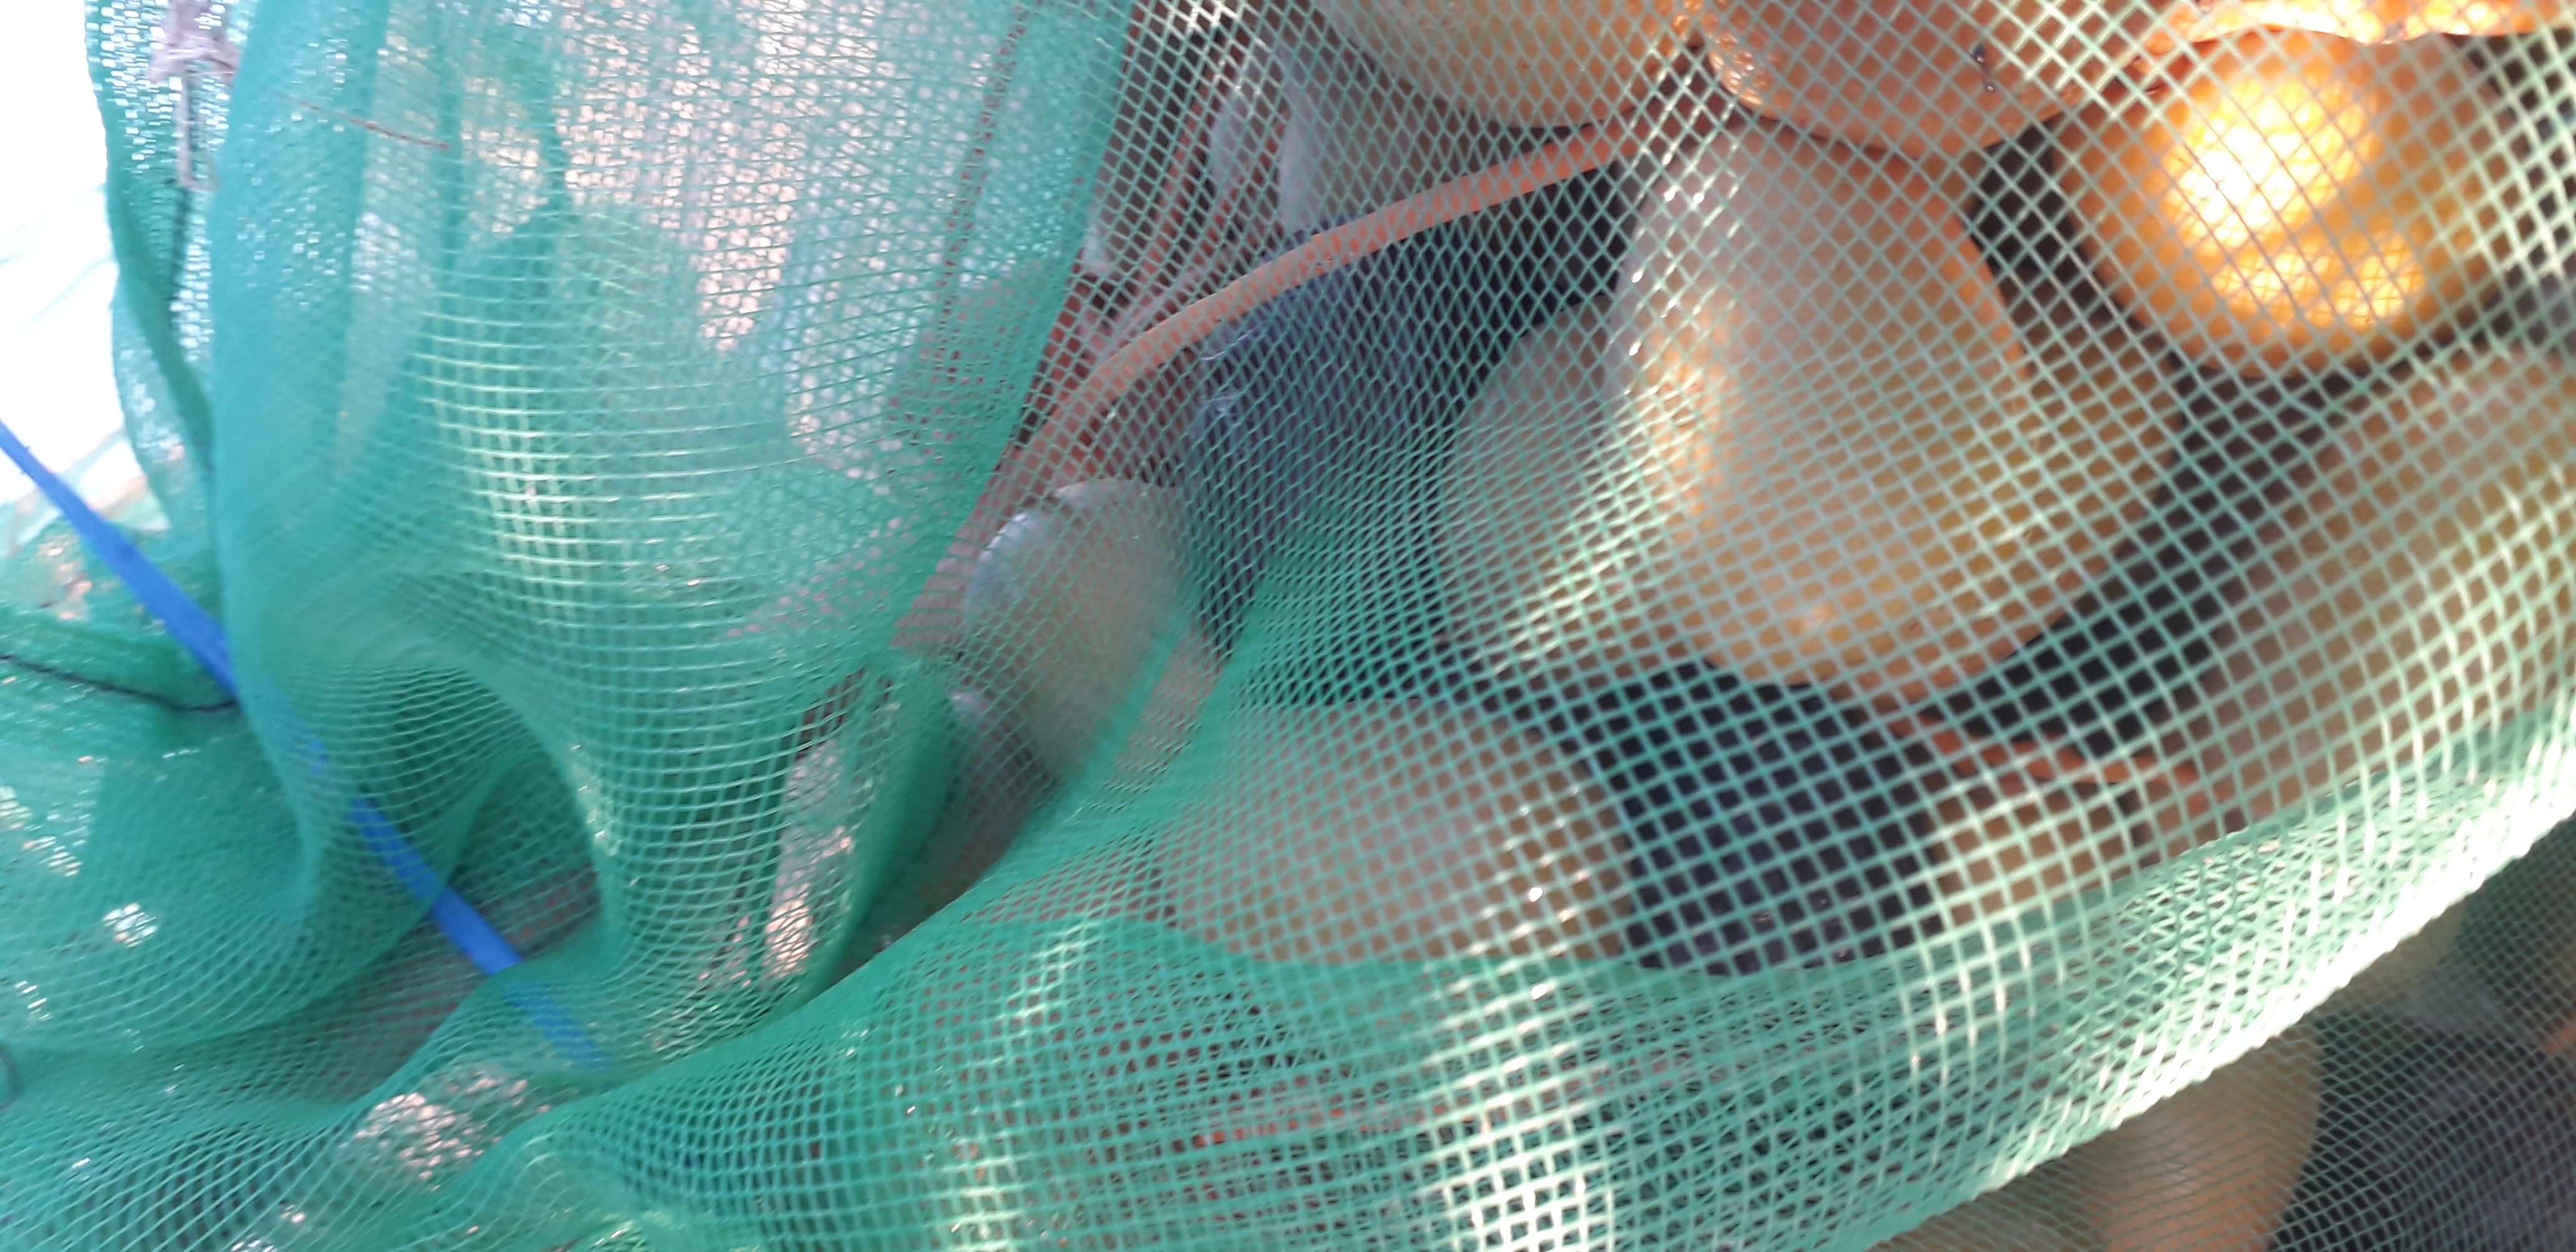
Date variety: Boufagous